Murtazali Gadjiev

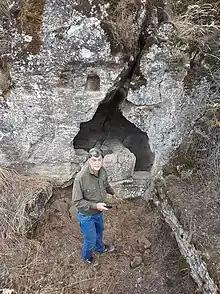
Murtazali Gadjiev in front of a Zoroastrian "dakhma" in 2019

Murtazali Gadjiev is a Russian-Dagestani archaeologist and scholar. He is the head of the archaeology department of Dagestan Scientific Center of Russian Academy of Science.